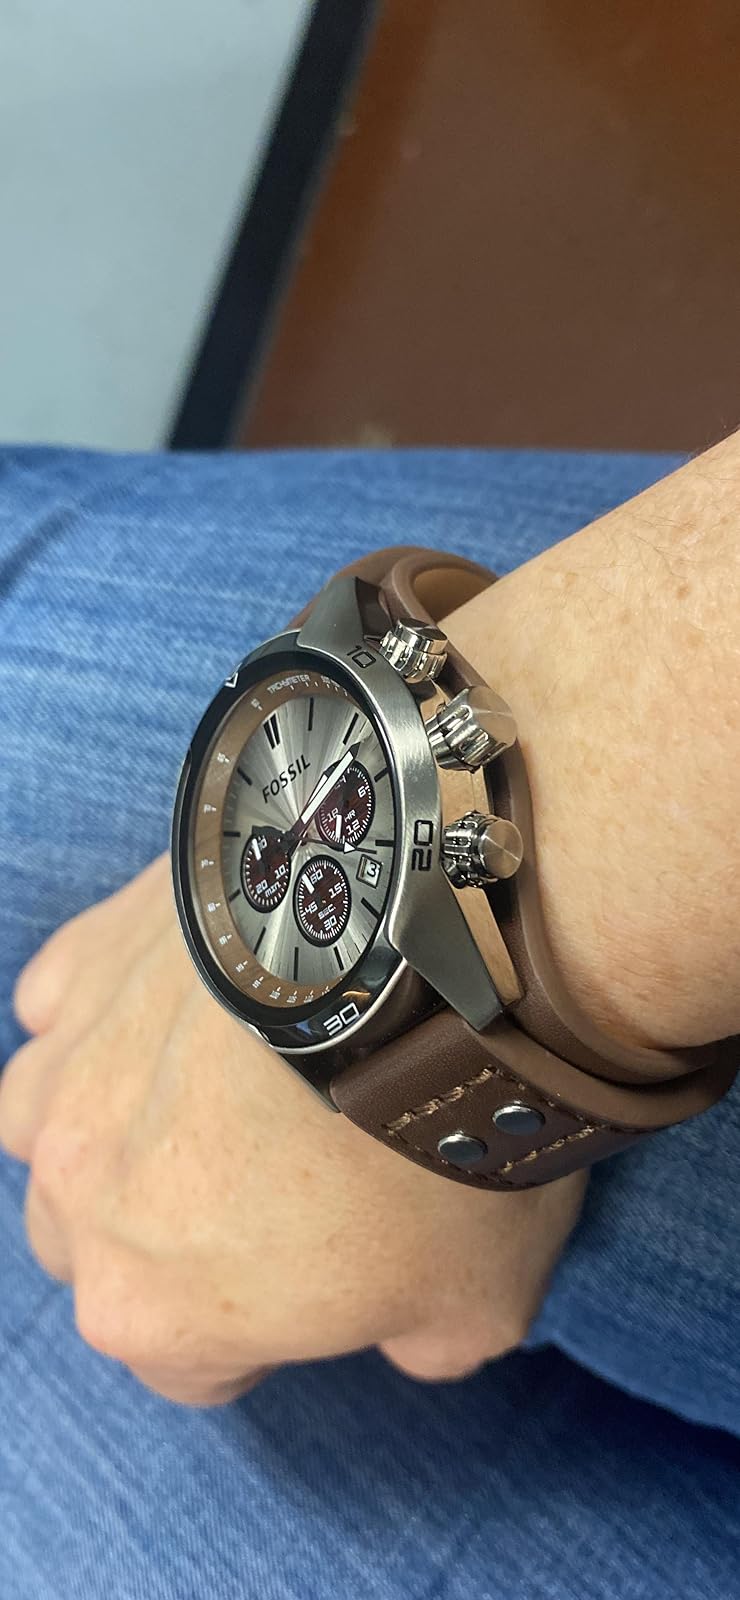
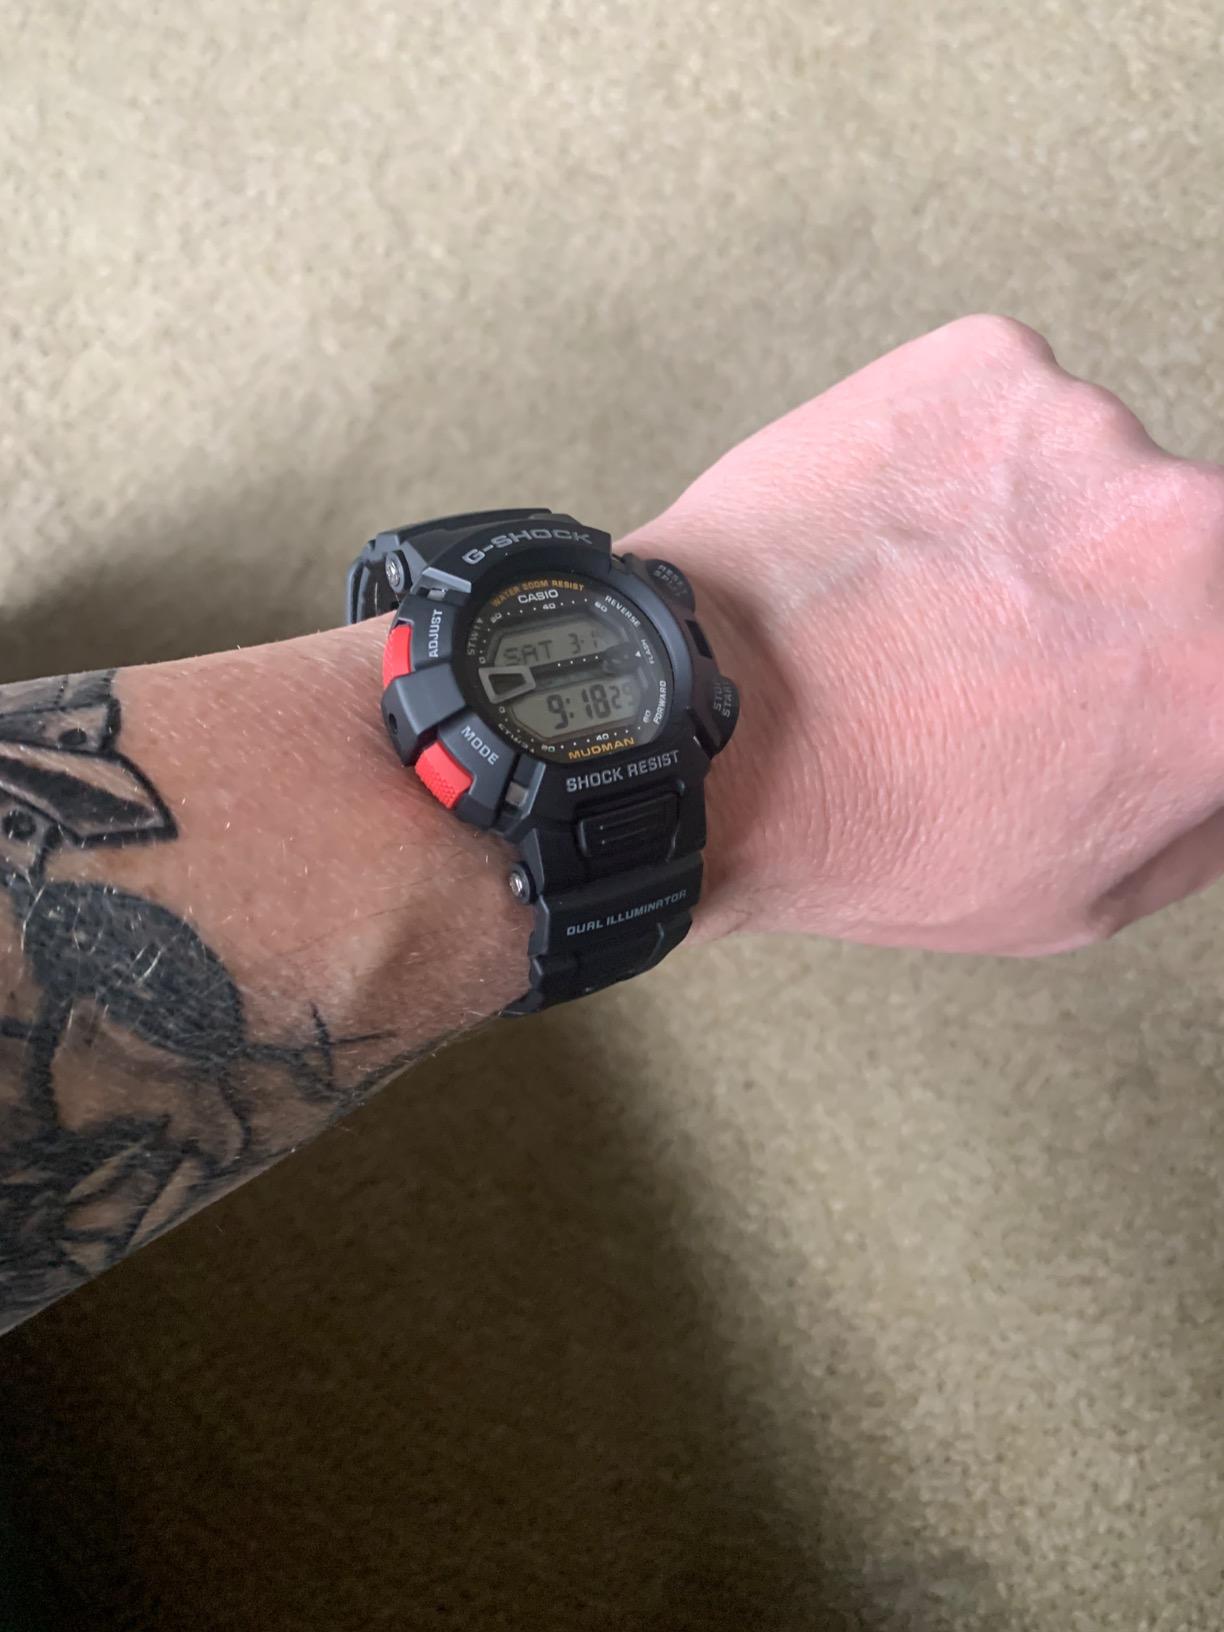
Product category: accessories_watch
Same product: no